Deportations from the German-occupied Channel Islands

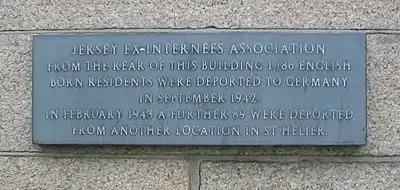
Jersey plaque: "From the rear of this building 1,186 English born residents were deported to Germany in September 1942. In February 1943 a further 89 were deported from another location in St. Helier."

Not receiving any Red Cross parcels before Christmas 1942, they were surprised when a nearby POW camp donated every person in Laufen with a tin of condensed milk and a packet of biscuits. Letters home mention how cold the weather and castle are.